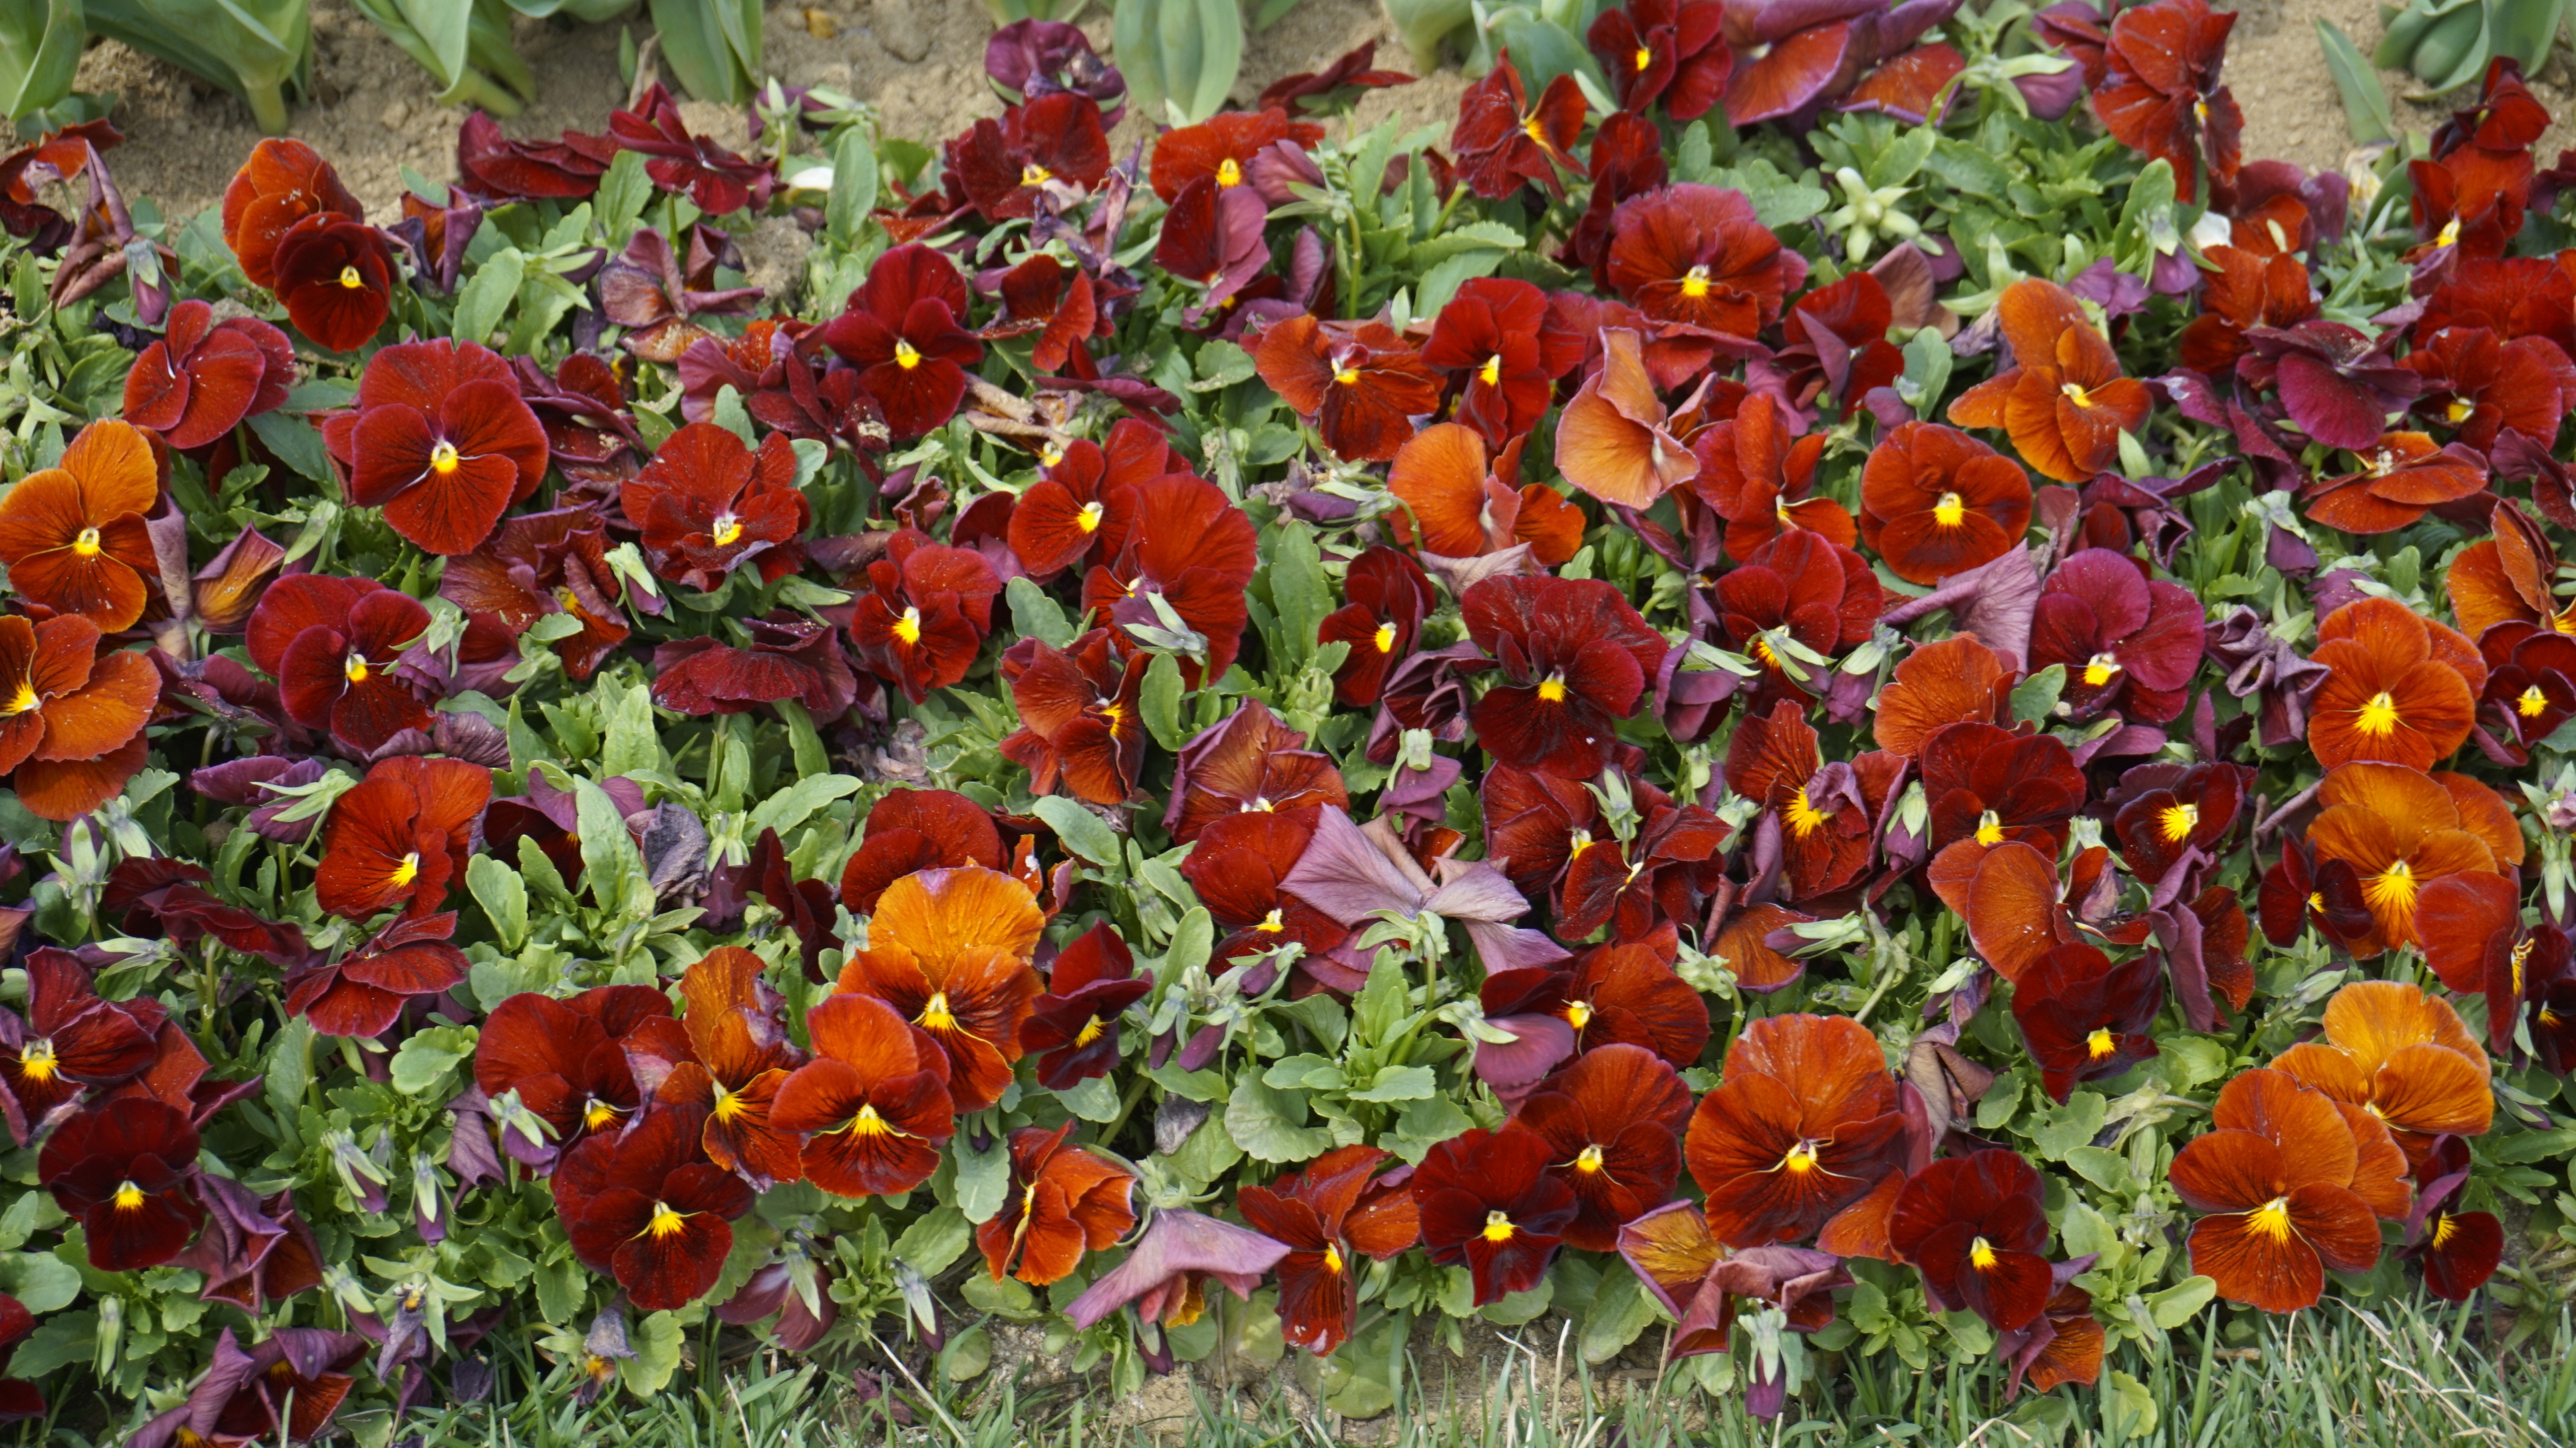
landscape, nature, blossom, plant, leaf, flower, red, produce, autumn, botany, pink, flora, wildflower, flowers, beauty, beautiful, red flowers, tabitha, free pictures, eppeun, flowering plant, flower horn, annual plant, land plant